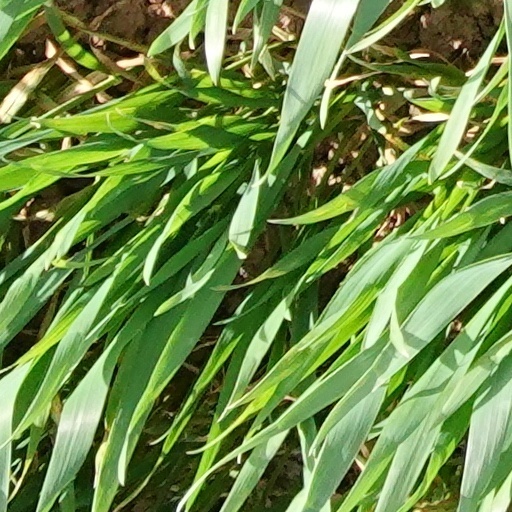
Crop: wheat